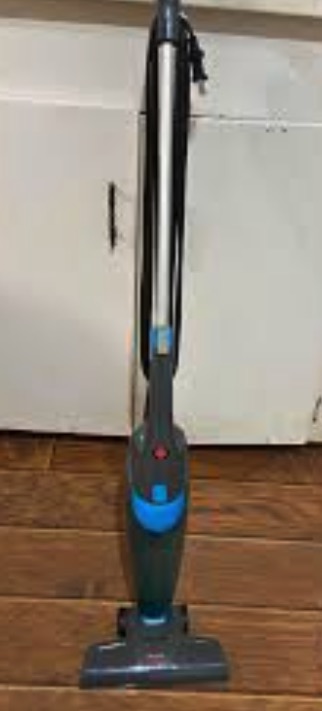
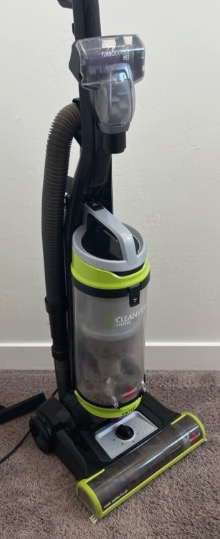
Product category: items_vacuum
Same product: no